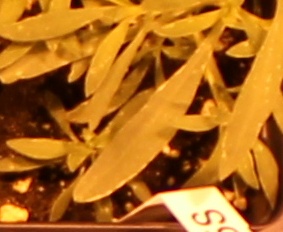
Label: Kochia